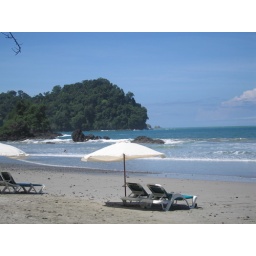
White sand beach in The central Pacific shoreline of Costa Rica